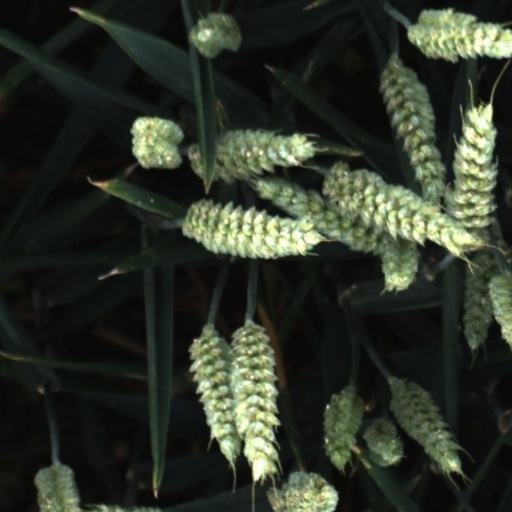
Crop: wheat